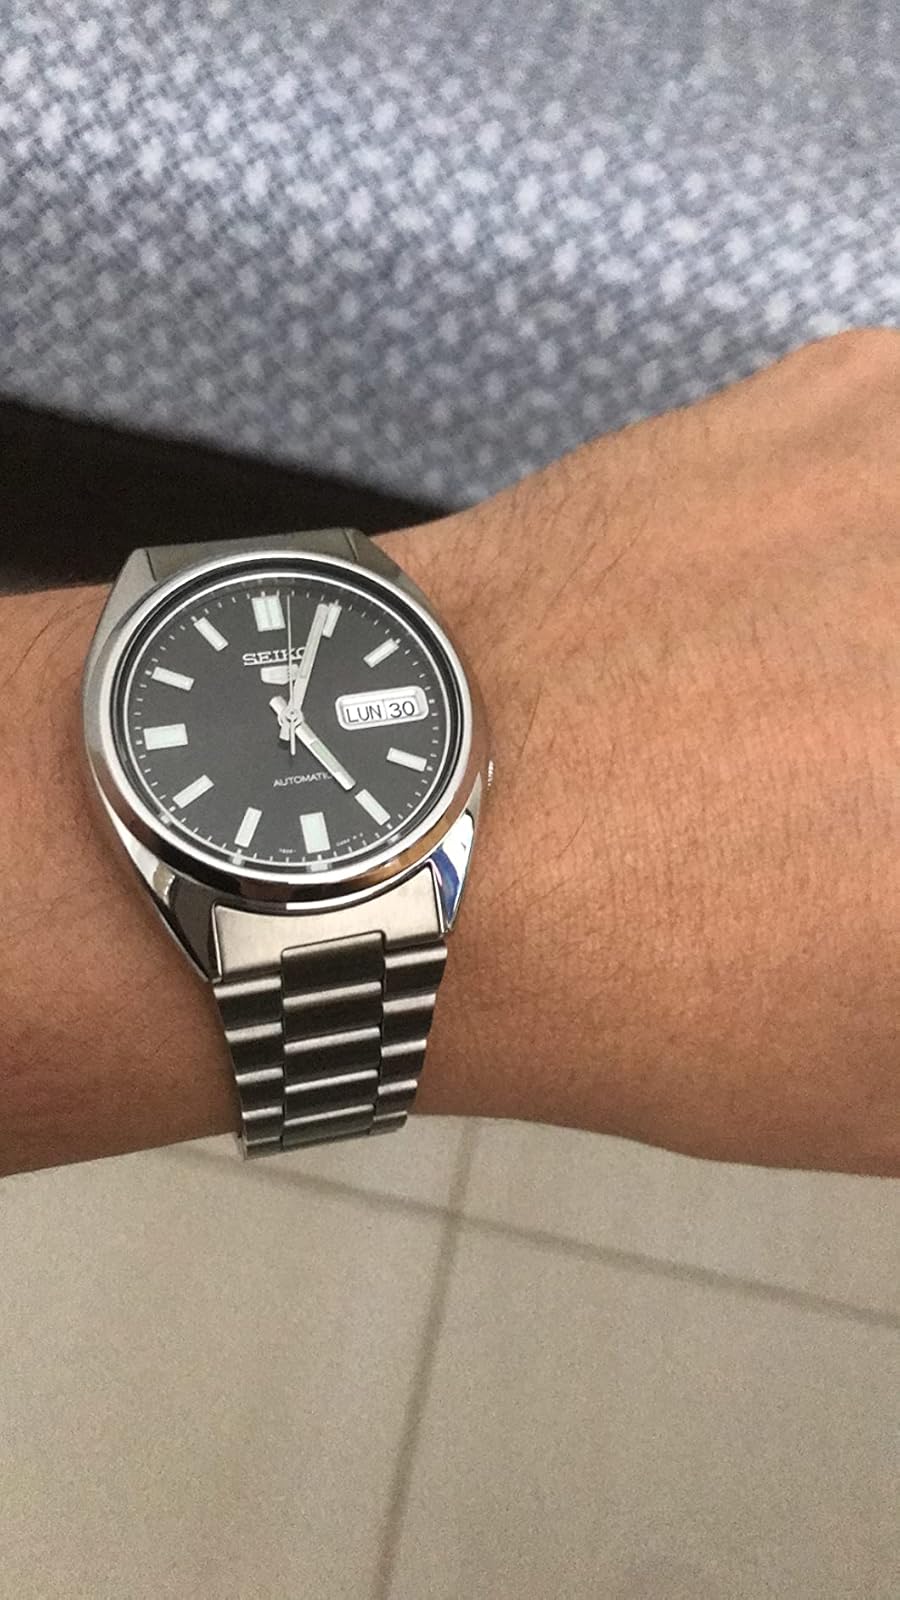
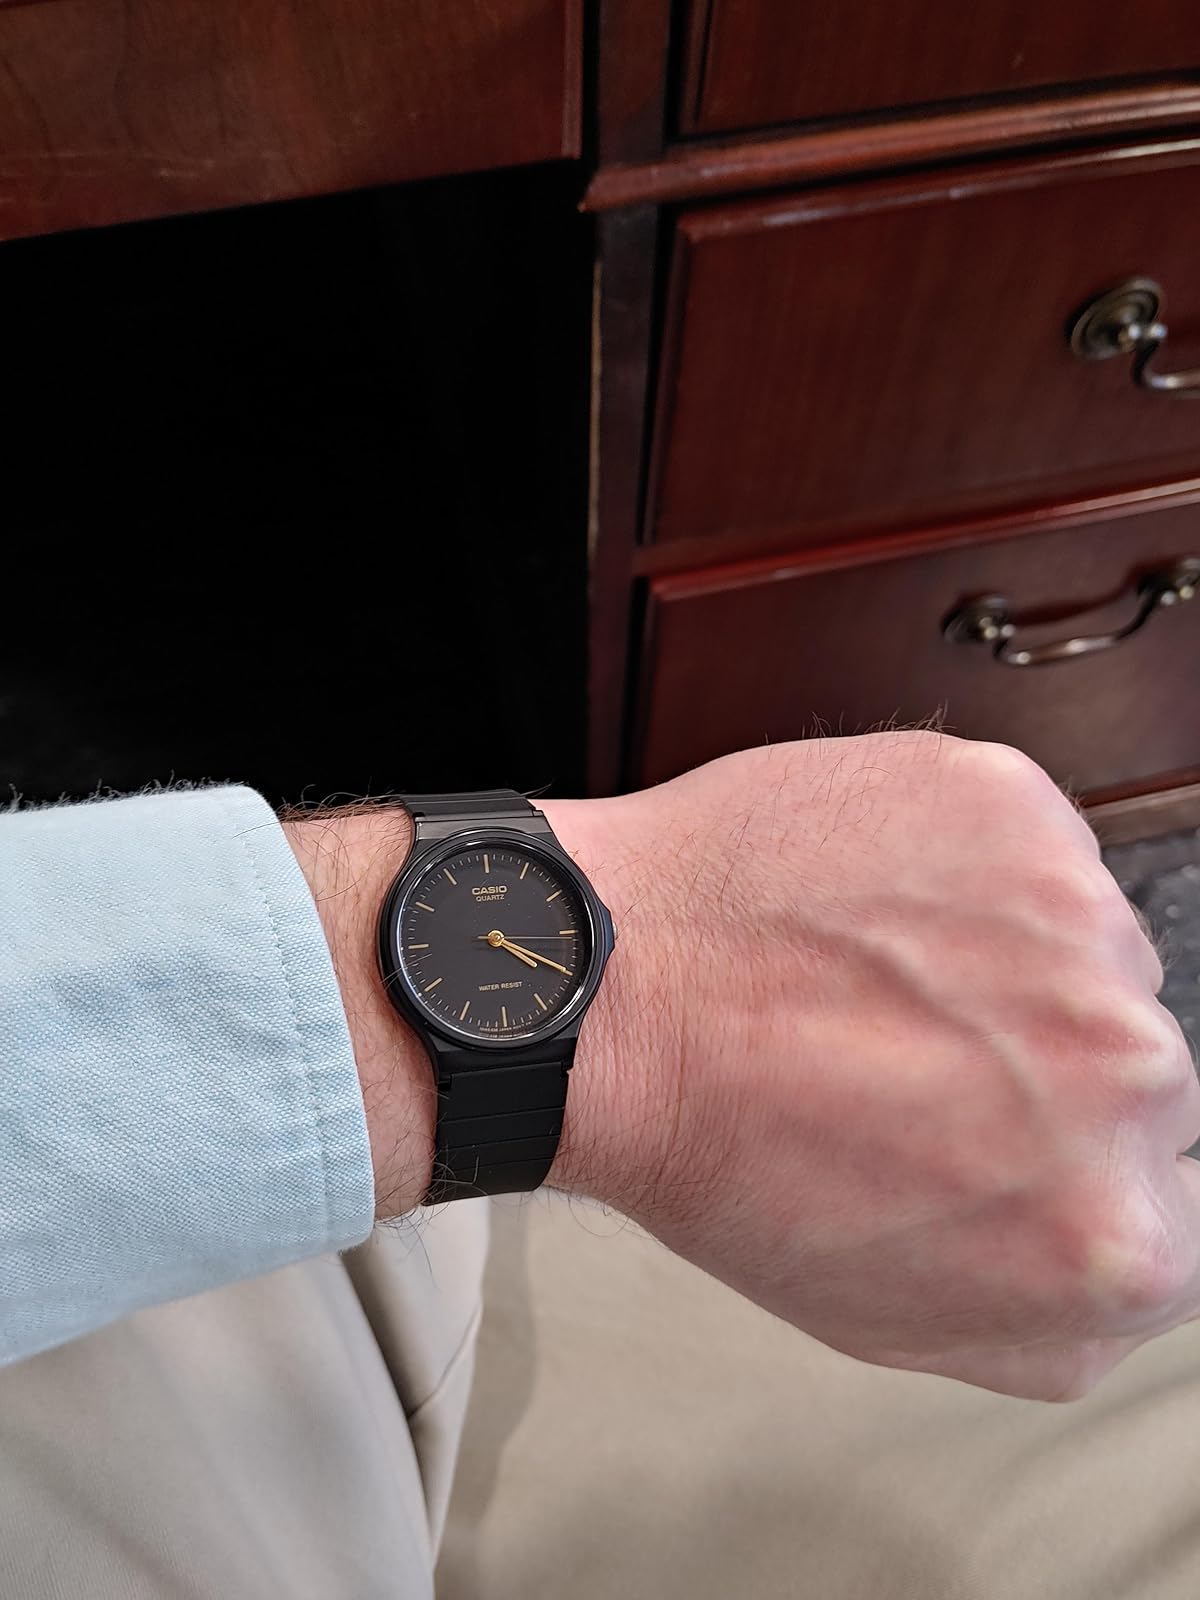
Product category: accessories_watch
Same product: no